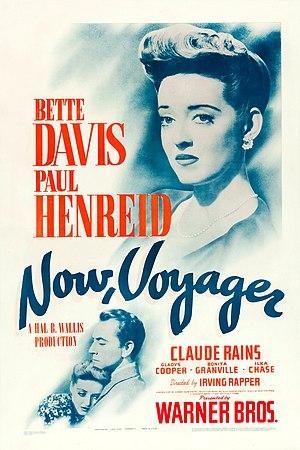
Bette Davis [ˈbɛti ˈdeɪvɪs], née Ruth Elizabeth Davis le 5 avril 1908 à Lowell et morte le 6 octobre 1989 à Neuilly-sur-Seine, est une actrice américaine, renommée pour sa forte personnalité et son talent artistique exprimé au cours d'une carrière longue de six décennies et composée de plus d'une centaine de films.